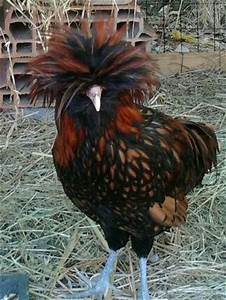
Label: chicken